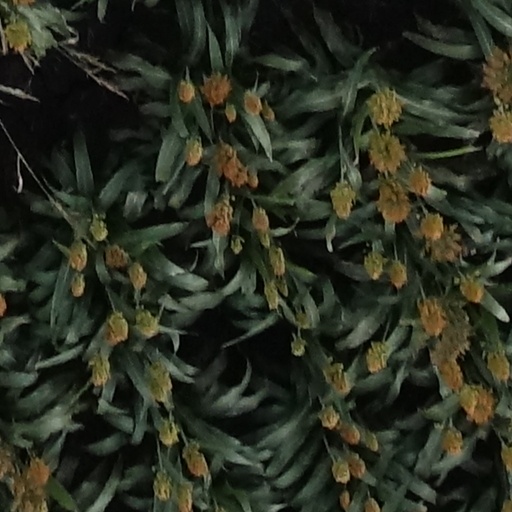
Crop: sorghum